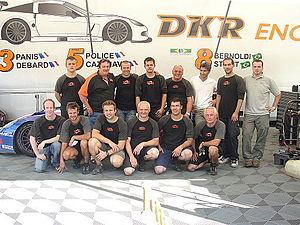
Présentation du team
DKR Engineering est une société qui a pour activité principale le développement et la préparation des voitures de courses.